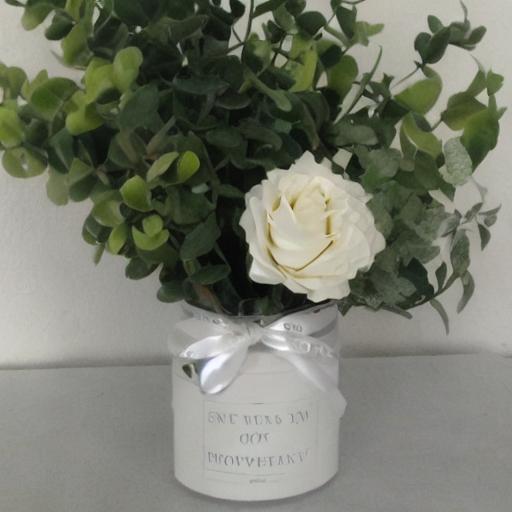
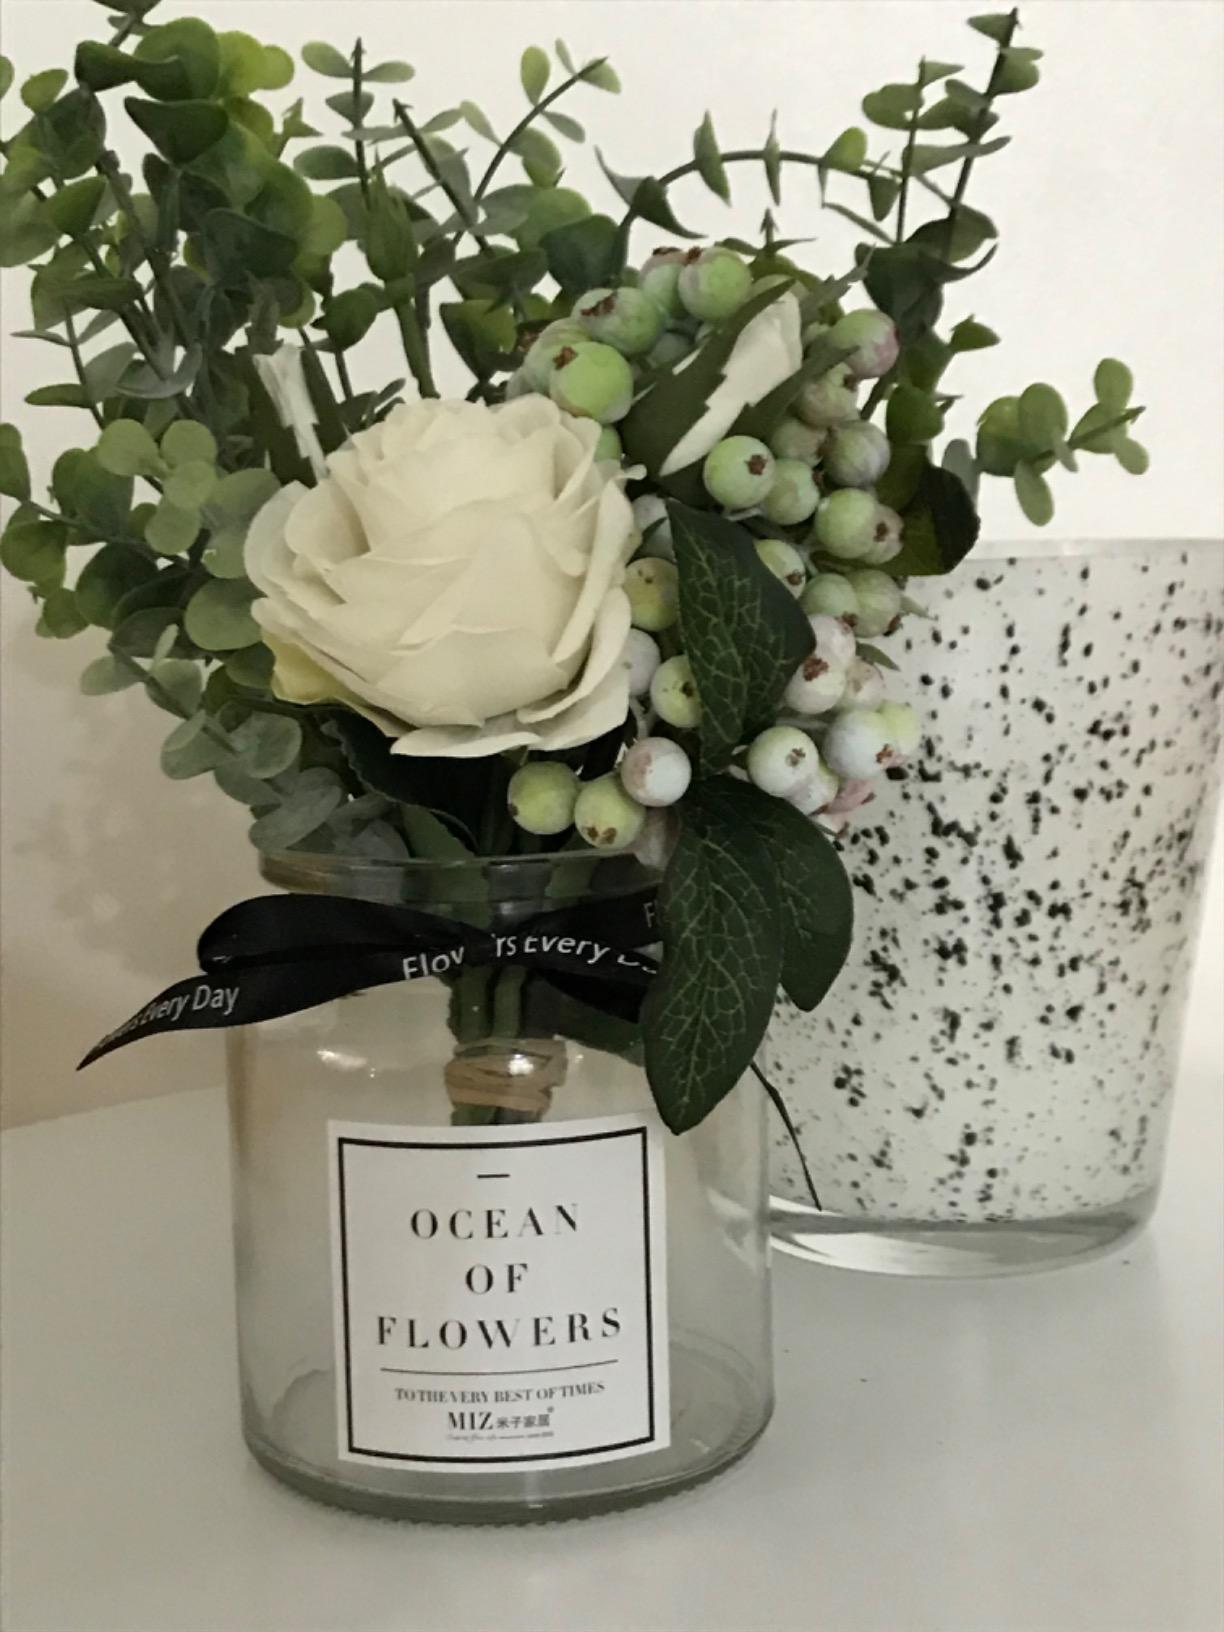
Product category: vase
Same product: no